Murugan Temple of North America

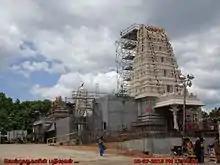
USA Murugan Temple - Noothana Rajagopura Mahaa Kumbhabishekam

The grand procession of Lord Murugan with Valli Devasena takes place during major festivals. On 7 August 2009, the Vellottam was conducted for the new Ratham. On 8 August 2009, Lord Murugan ascended in the new "Ratham" for the "Nallur Kathirgamam Kanthan" festival. It was drawn by the devotees around the Murugan Temple during an auspicious period. Every year, the Nallur festival is celebrated in Murugan Temple during August and Murugan ascends in the Ratham. The second "Kumbabhishegam" for all deities in the Murugan Temple was performed on 13 May 2011. The Sri Siva Vishnu Temple is located less than from the Murugan Temple.